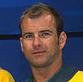
Age: 28